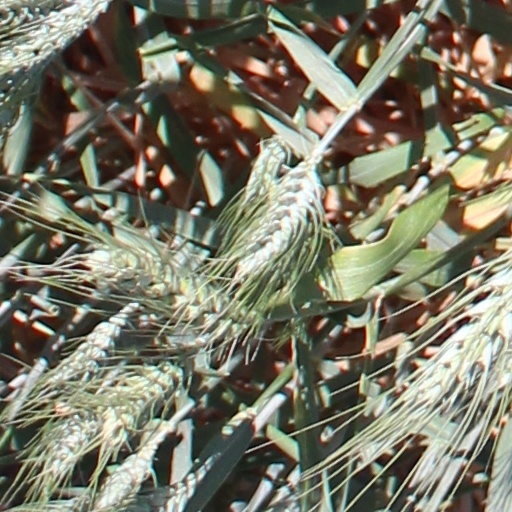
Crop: wheat